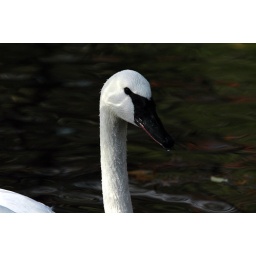
A portrait of a large white swan swimming in dark water.